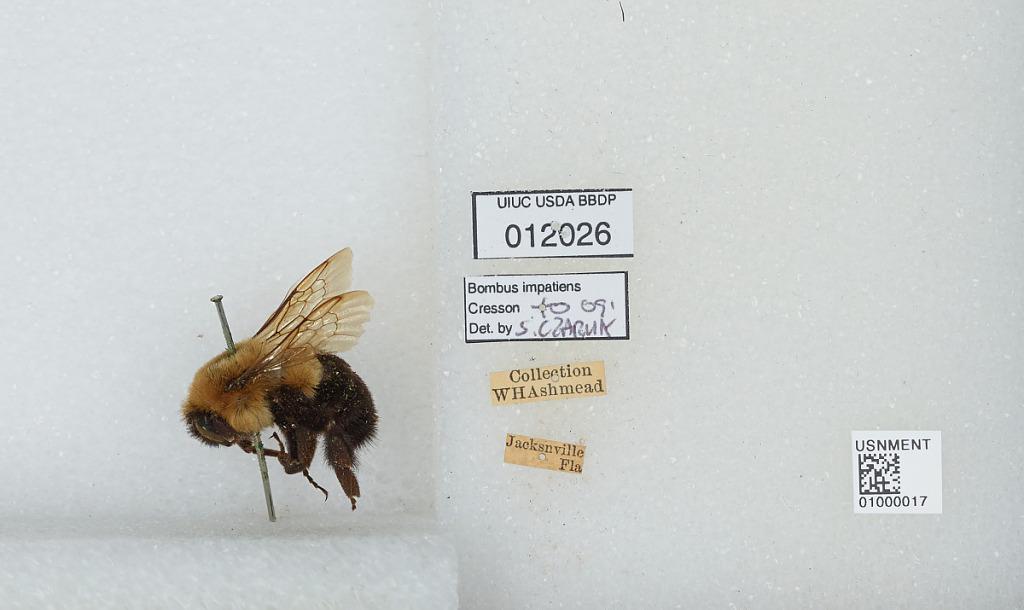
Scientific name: Bombus (Pyrobombus) impatiens Cresson
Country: United States
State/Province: Florida
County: Duval
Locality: Jacksonville
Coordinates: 30.3369, -81.6614
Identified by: Czarnik, S.